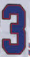
Number: 3